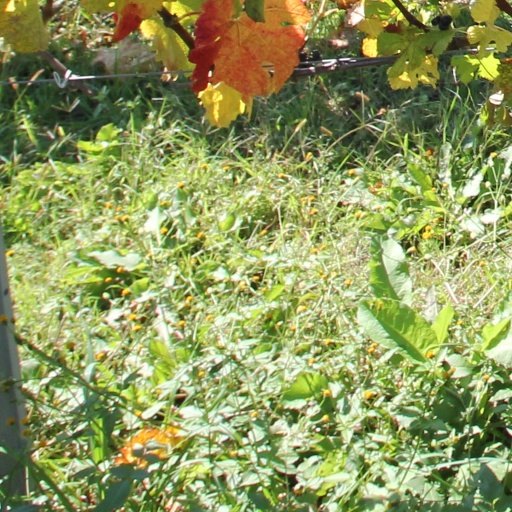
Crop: grape